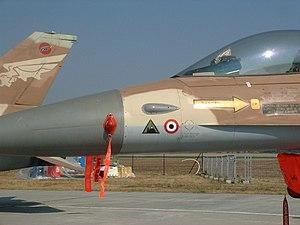
L’opération Opéra désigne une opération militaire israélienne qui se déroula le 7 juin 1981.